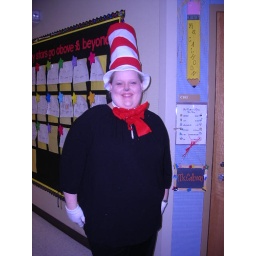
cat in the hat